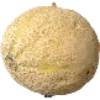
Label: cantaloupe